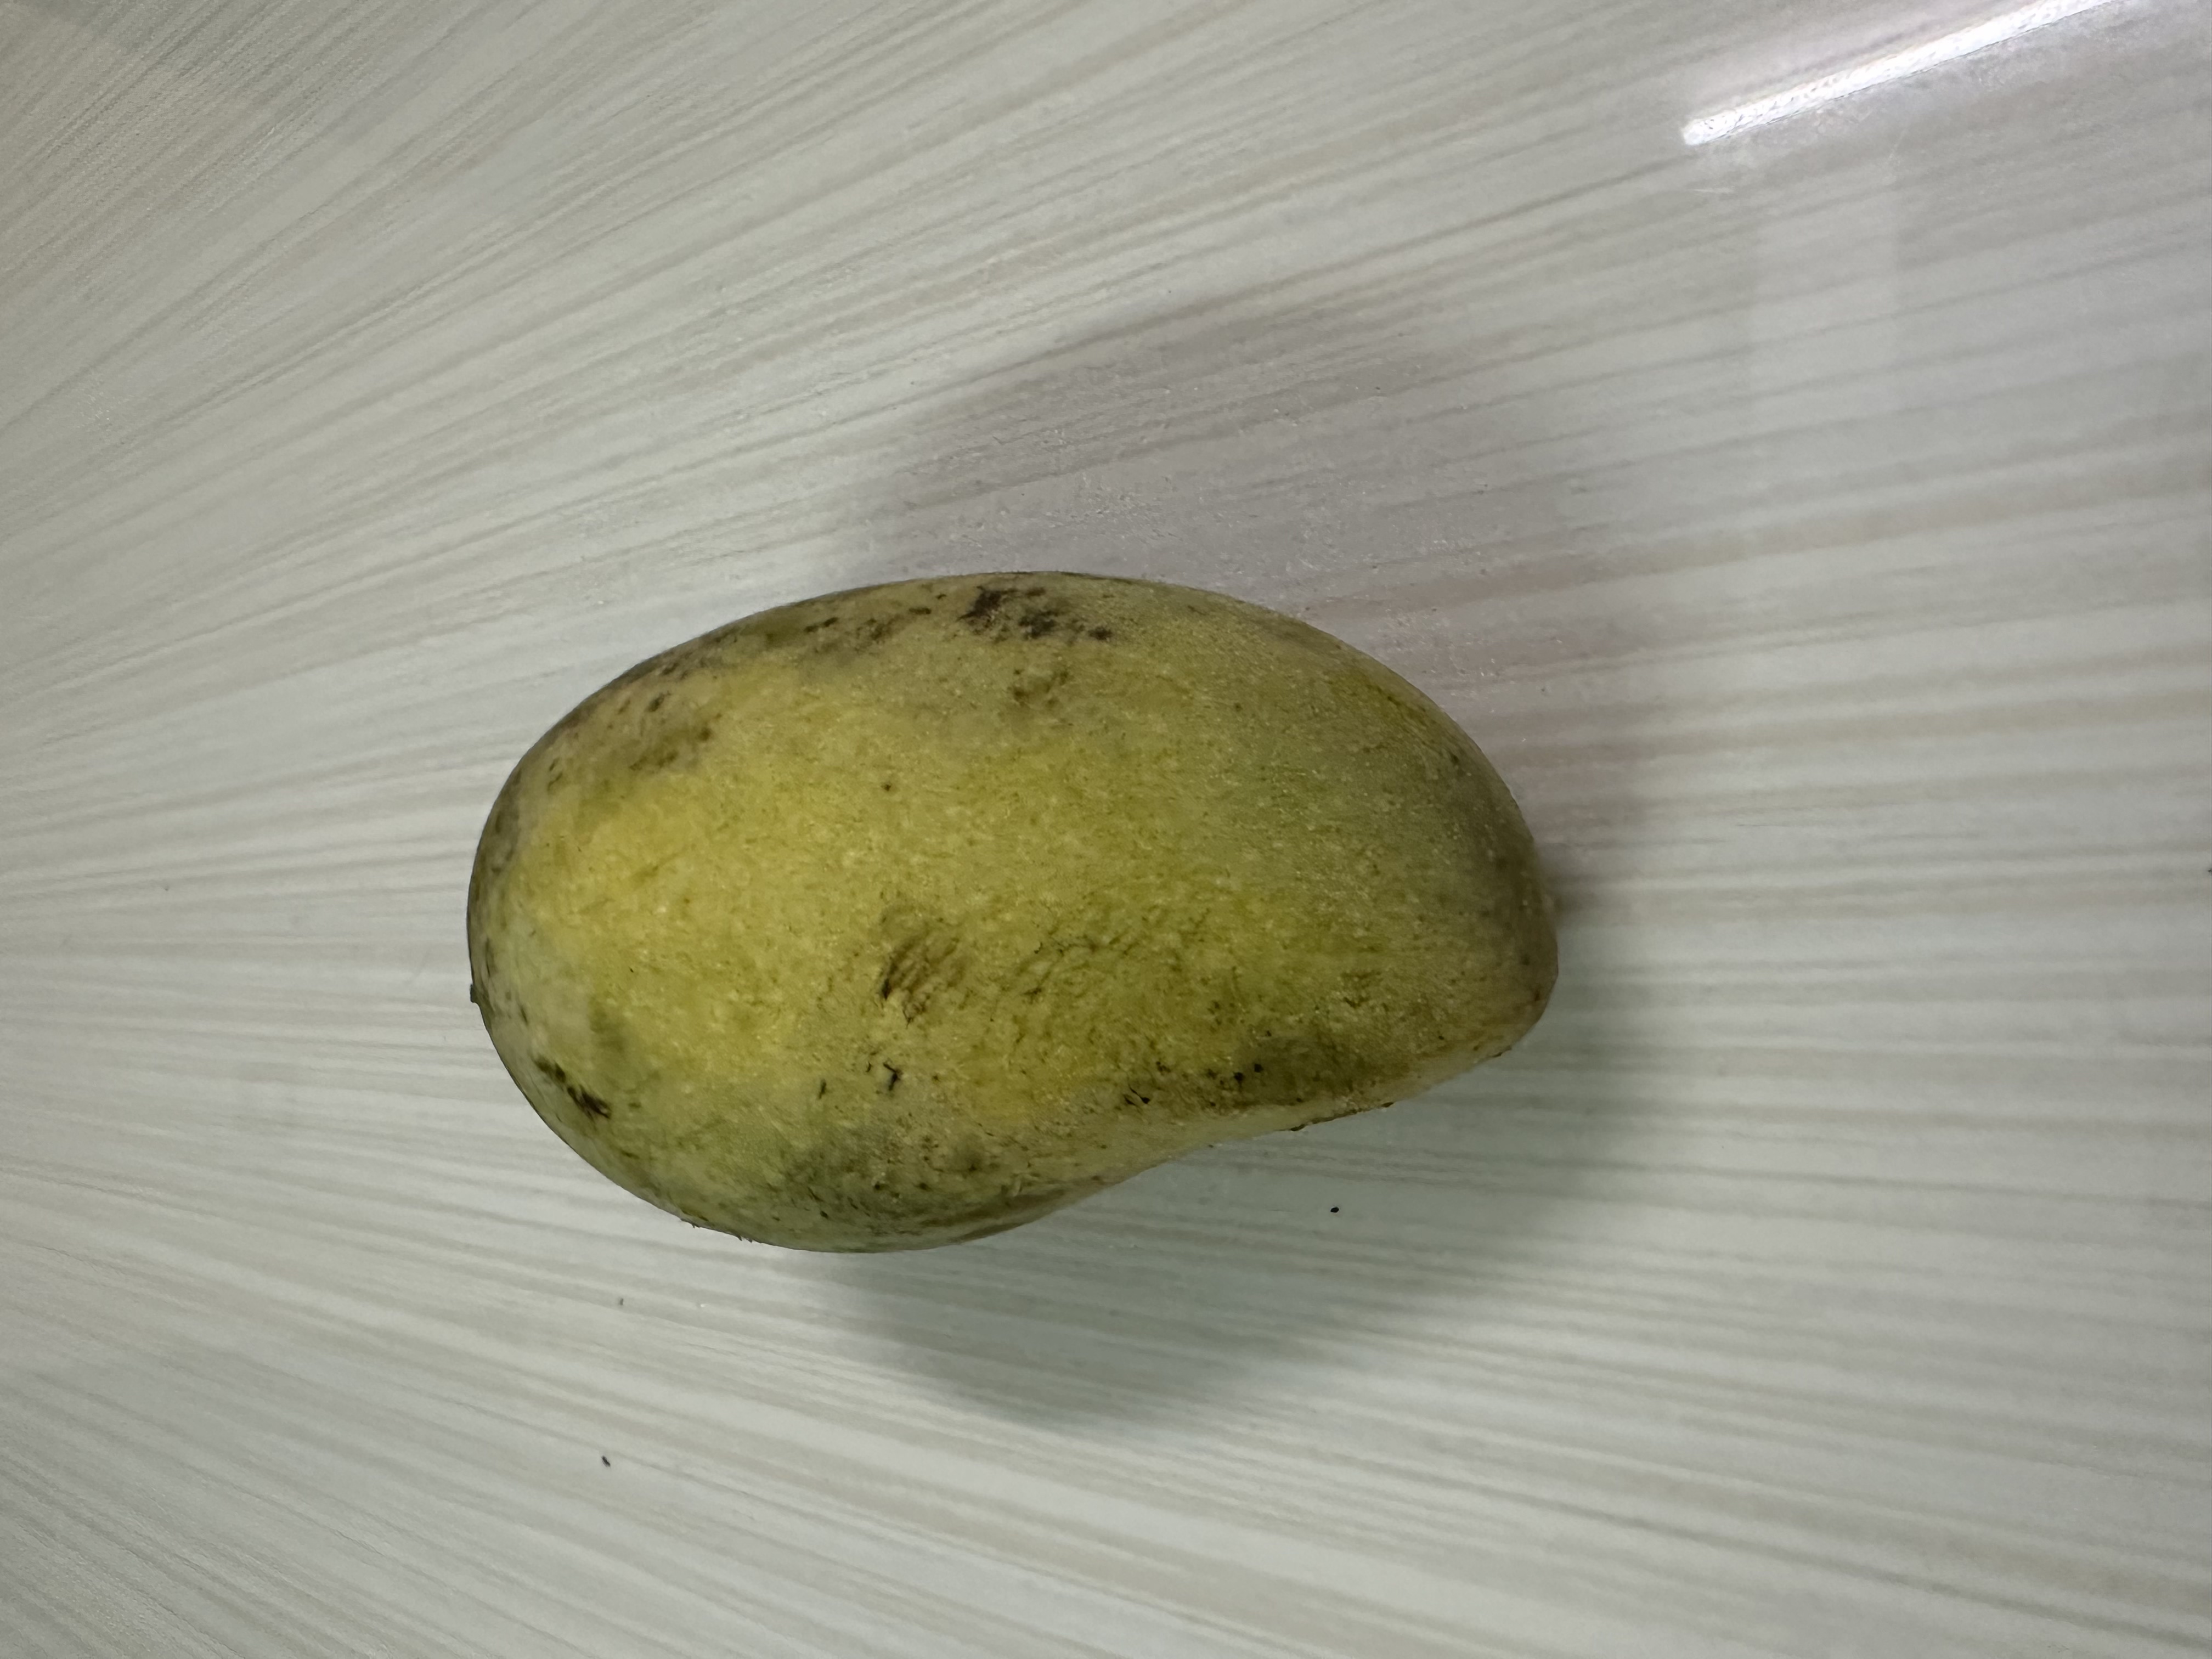
Mango variety: Katimon